Libya Montes

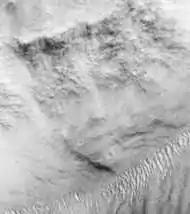
Sometimes called "crowned face"

Libya Montes has a face-like formation that appears even when viewed at different angles and with different sun angles. It can be found in the Mars Global Surveyor, MOC narrow-angle image M02-03051, located here (MSSS) or here (by USGS) (Crop). Also in HiRISE image ESP 018368 1830 (non-map projected) and ESP 018223 1830a stereo pair that allows 3D terrain data to be generated. Like the more famous Face on Mars, it is an example of pareidolia.